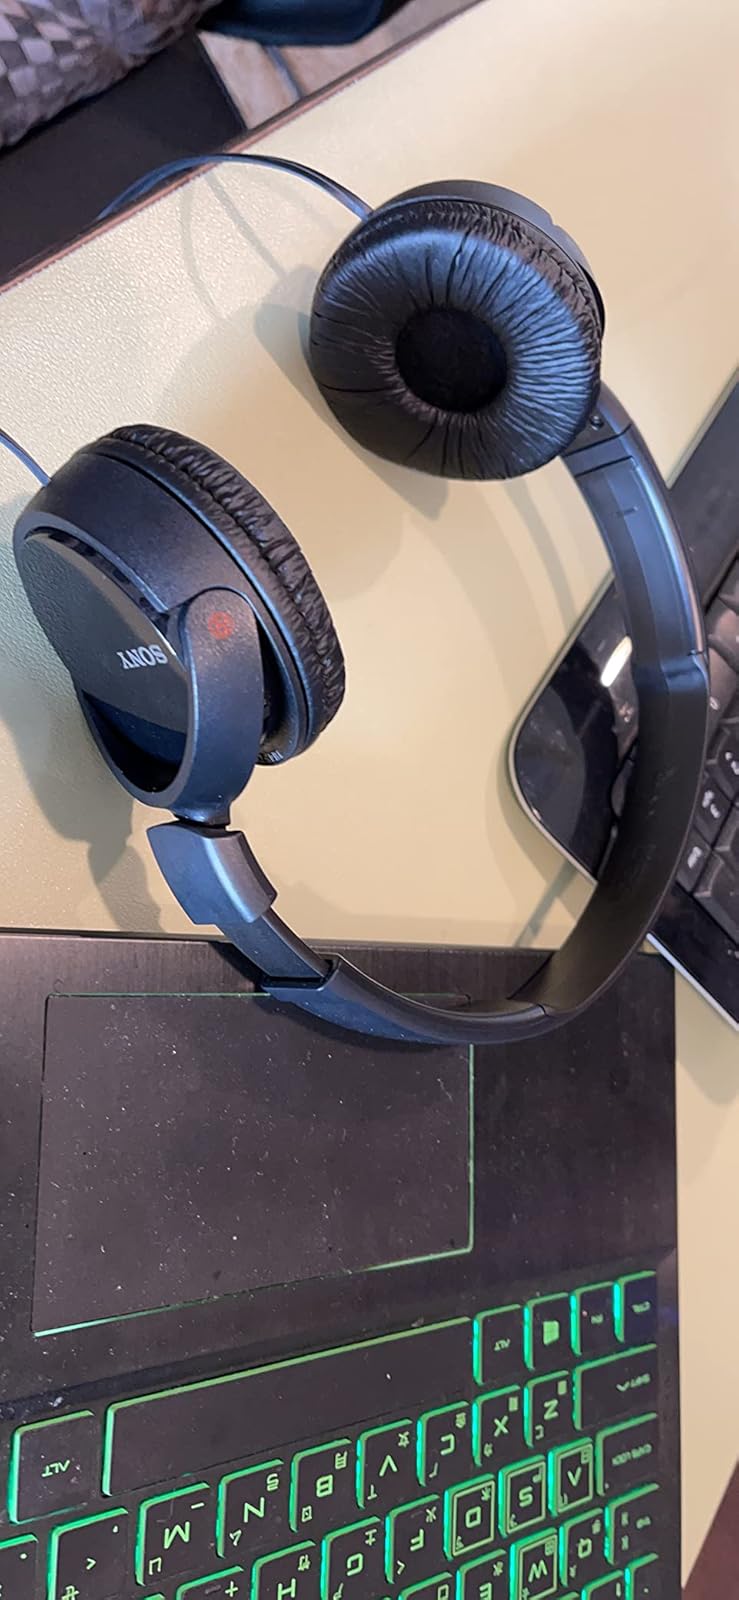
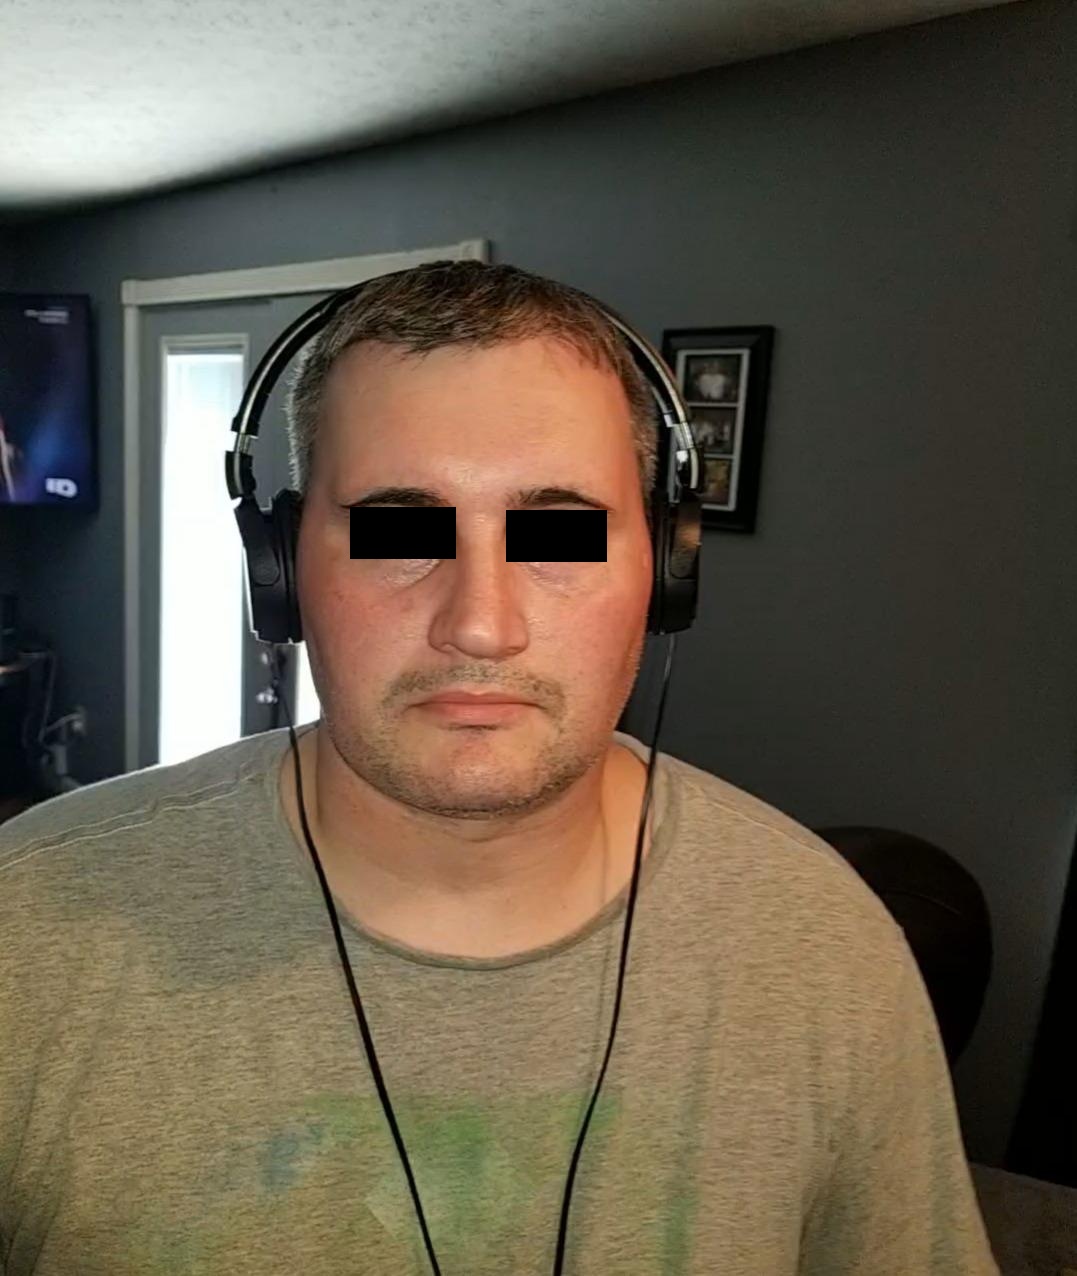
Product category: headphones
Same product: yes